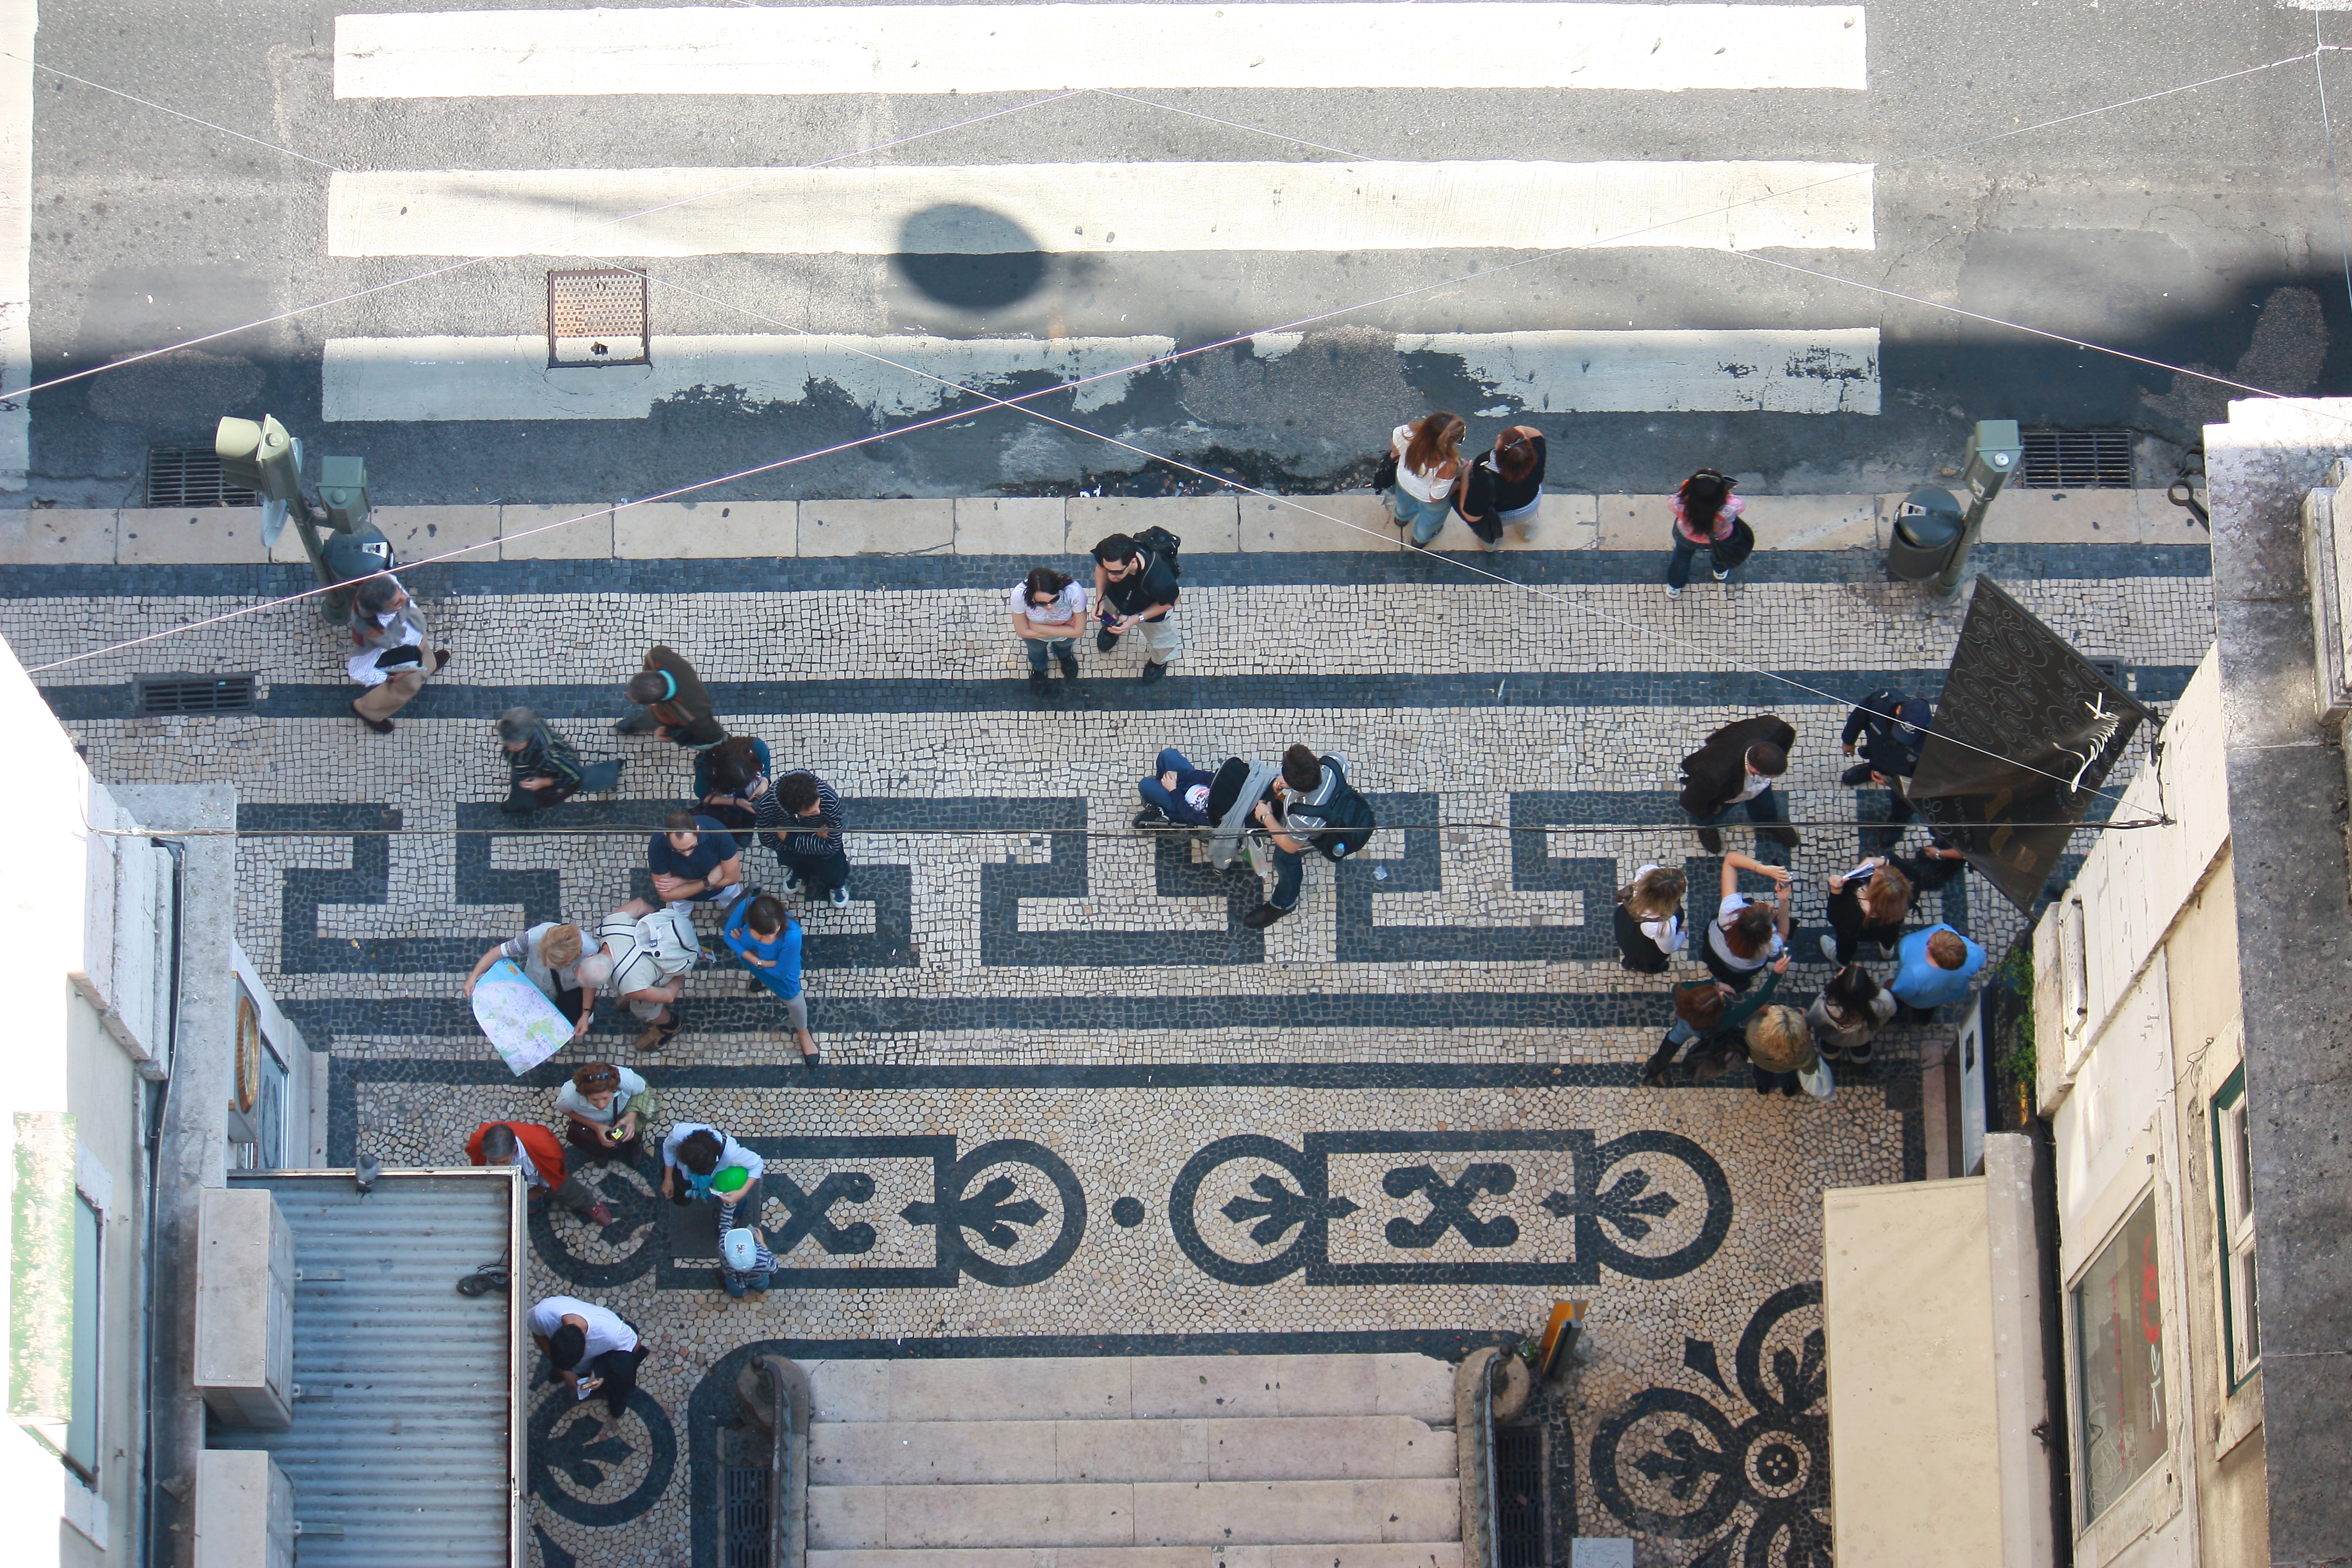
perspective, wall, structure, recreation, building, vehicle, city, tourism